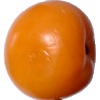
Label: Tomato Yellow 1